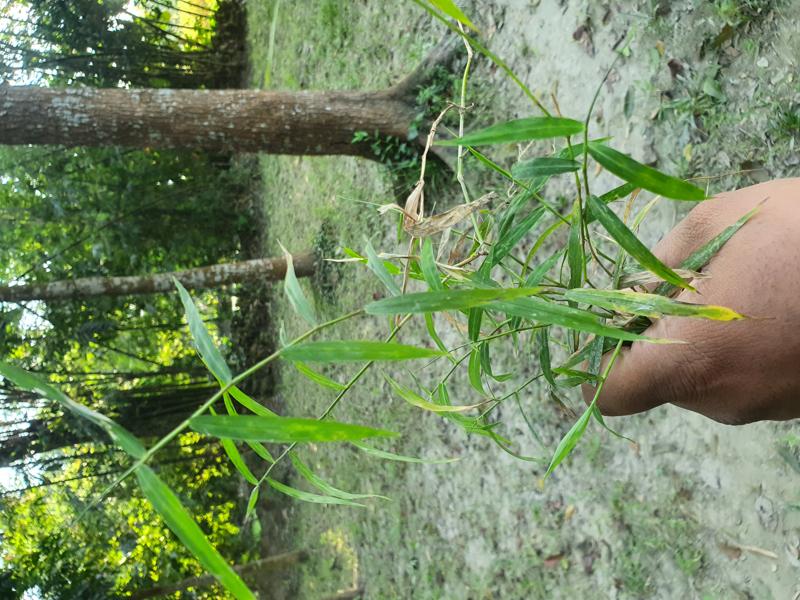
Weed species: Panicum repens